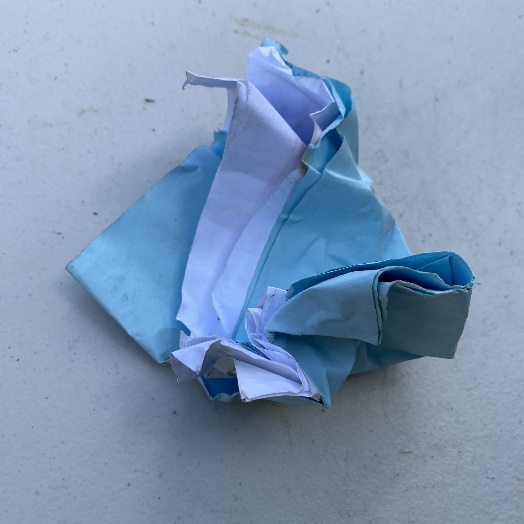
Label: Paper